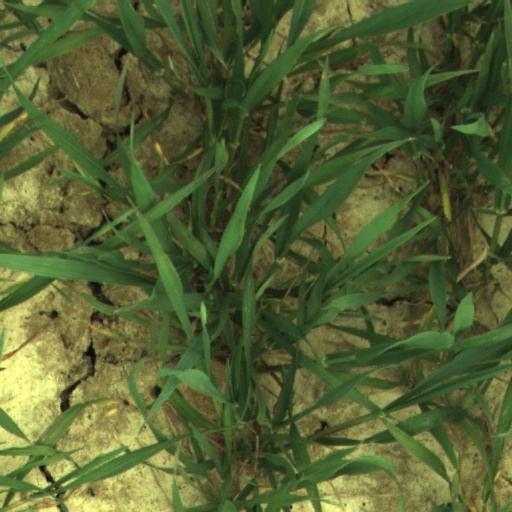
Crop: wheat